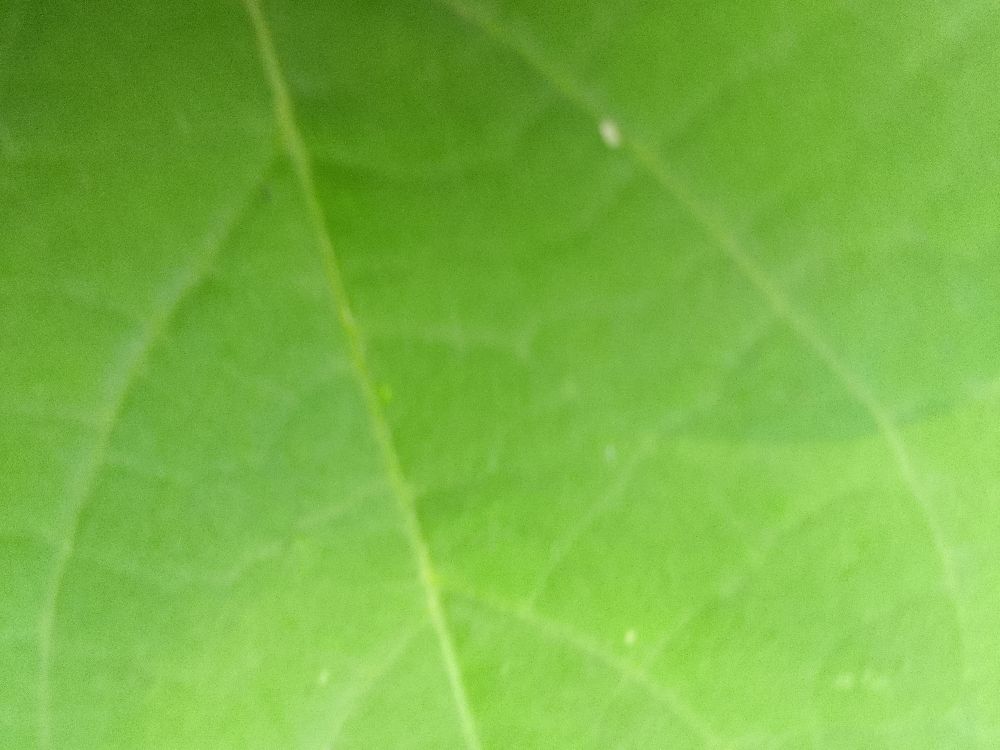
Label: healthy